Haram (site)

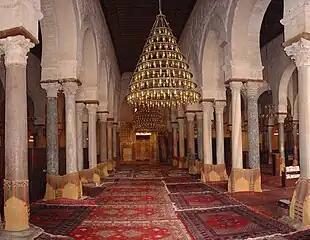
Haram or prayer hall of the Great Mosque of Kairouan (also called the Mosque of Uqba) which is located in the historic city of Kairouan in Tunisia, North Africa

As used in Islamic urban planning, the word "ḥaram" means "inviolate zone", an important aspect of urban planning in Muslim civilization. Such protected areas were sanctuaries, or places where contending parties could settle disputes peacefully. Towns were usually built near a river which provided drinking and domestic water (upstream) and carried away waste and sewage (downstream). Muslims claim to have introduced the idea of carrying capacity, and clearly sometimes did limit the number of families in any given town. The harams were typically positioned to ensure access to parkland and nature (which were given another name, hima), to restrict urban sprawl, protect water-courses and watersheds and oases. In this respect the rules strongly resembled modern zoning laws, with the same purposes.